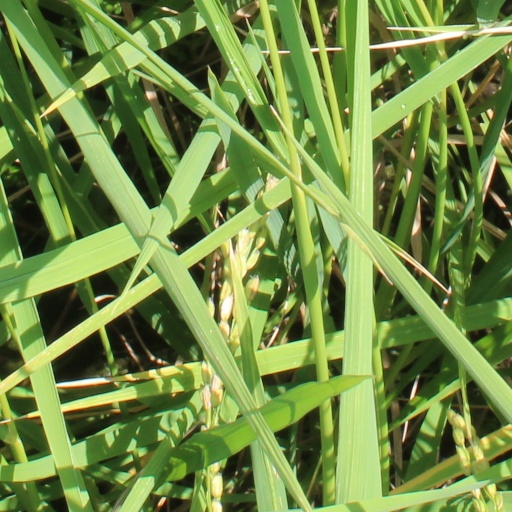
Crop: rice